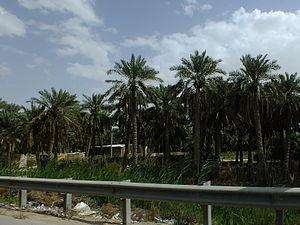
Cet article recense les sites inscrits au patrimoine mondial en Arabie saoudite.